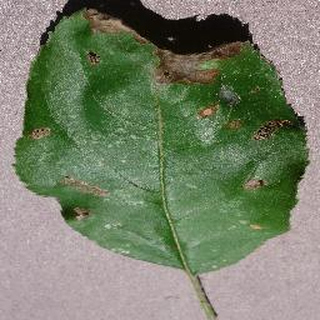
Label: apple_black_rot